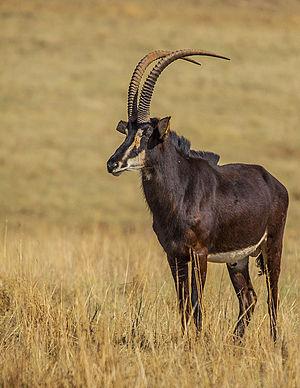
Le Magaliesberg est une chaîne de montagnes d'Afrique du Sud qui culmine à 1 853 mètres d'altitude. Ces montagnes dont la formation remonte à environ deux milliards d'années sont parmi les plus anciennes du monde. Le Magaliesberg s'étend sur 196 km selon la forme d'un « S » couché depuis l'est de Pretoria dans la province du Gauteng jusqu'à la province du Nord-Ouest, au niveau du Pilanesberg.